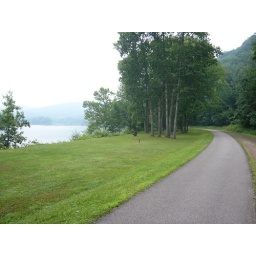
A historic bike trail running along the Allegheny River, highlighting the history of the oil industry in the region.